Paleontology in Oregon

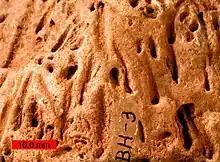
A trace fossil attributed to the genus "Skolithos"

Because of the spread of seaways over Oregon during the Cretaceous, plant remains from that time period tend to be rare in the region. Those that have been found come from the state's southwest and northeast, which indicate the presence of small islands in those areas during the period. Plant fossils from these areas tend to be endemic to the region. These include species of the fern "Dicksonia", cycads "Ctenis" and "Ctenophyllum", conifers "Podozamites" and "Taxites", seeds of the palm "Attalea", and the tree-fern "Tempskya". The tree-fern fossils have been found associated with ammonites, suggesting the location of an ancient shoreline. Other Cretaceous invertebrates in the region are similar to those found in Jurassic formations. Cretaceous formations in Oregon tend to include a wider variety of trace fossils, including the fodinichnids "Planolites", "Skolithos", "Glossifungites", and "Arenicolites." Oregon's oldest known crustacean, a unique species named "Hoploparia riddlensis", is also of Cretaceous age.